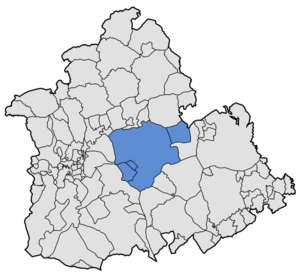
La Campiña de Carmona est une comarque espagnole située dans la province de Séville, en communauté autonome d’Andalousie.